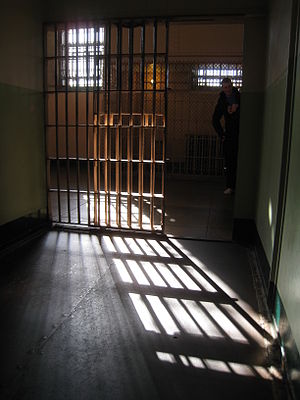
Alcatraz Federal Penitentiary / Galleri
Alcatraz Federal Penitentiary eller United States Penitentiary, Alcatraz Island, ofte blot kaldet Alcatraz, var et føderalt fængsel af højeste sikkerhedsklasse på Alcatraz Island, to kilometer ud for kysten ved San Francisco i Californien i USA. Fængslet blev drevet fra 1934 til 1963.